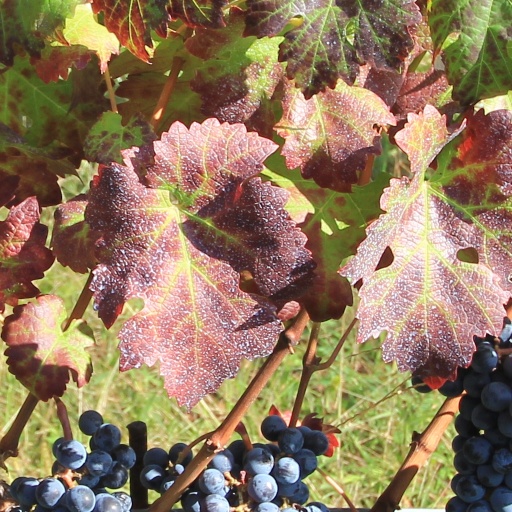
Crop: grape